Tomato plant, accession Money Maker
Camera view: horizontal (90 deg, fisheye); turntable rotation: 330 degrees
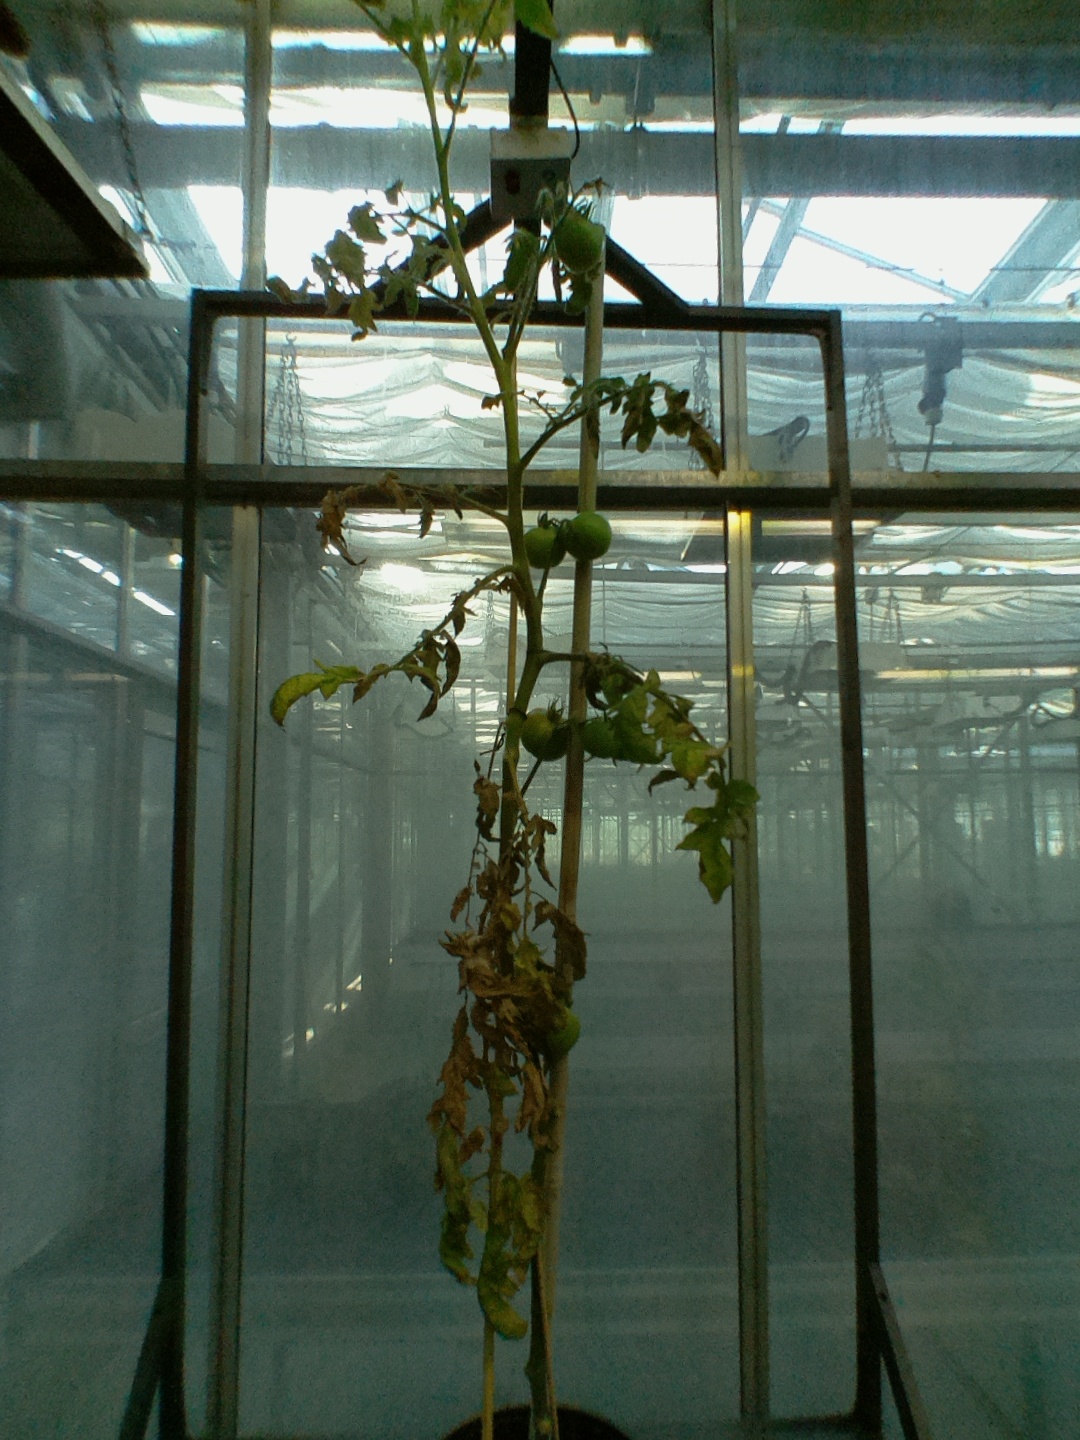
BBCH growth stage 79: 90% -100% of final fruit size